University of Derby

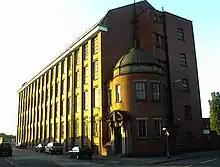
Britannia Mill, "Mackworth Road"

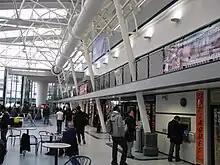
The Atrium, Kedleston Road

Notable research holdings include the private papers of Sir Gerald Fitzmaurice. The school provides considerable support for "pro bono" legal work in the community.